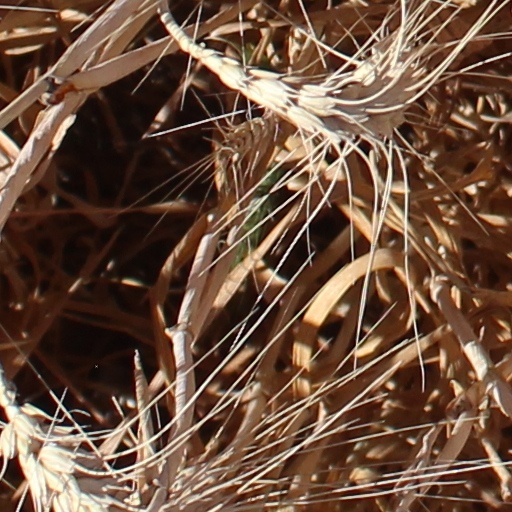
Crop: wheat